Burrell Ellis

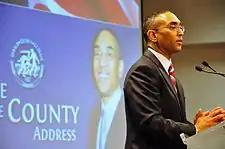
Ellis delivers the 2010 State of the County address.

Ellis became DeKalb County Chief Executive Officer in 2009. During his first year in office, Ellis implemented a major restructuring of government by grouping departments by function into the following operating units: development, infrastructure, public safety and administration.